Samba

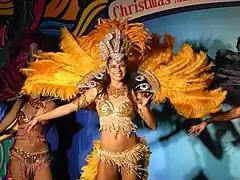
Samba female dancers

Even so, the first two decades of the 21st century confirmed the pagode as the hegemonic reference of samba in the Brazilian music industry. In the first decade of this century, new artists emerged commercially, such as the samba bands Grupo Revelação, Sorriso Maroto and , and some singers who left their original samba groups to launch a solo career, such as Péricles (former Exaltasamba), (former Soweto) and Alexandre Pires (formerly of Só Pra Contrariar). In the following decade, it was the turn of Xande de Pilares and Thiaguinho, former vocalists of Revelação and Exaltasamba respectively, and of singers , Ferrugem and Dilsinho. A characteristic common to all these artists was the significant amount of live album releases instead of traditional studio albums. This gained even more strength with the development of streaming media, a platform for digital music that became popular in the 2010s.